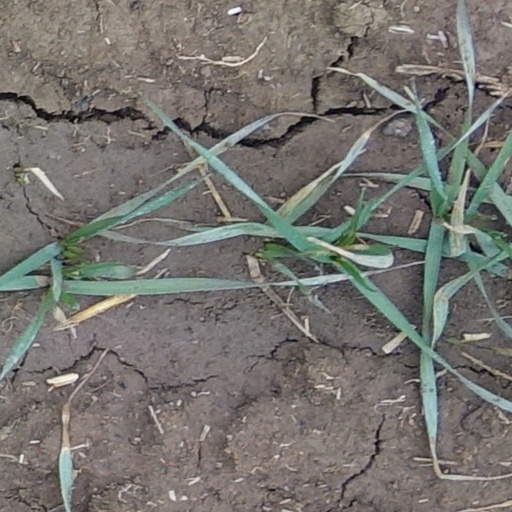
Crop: wheat